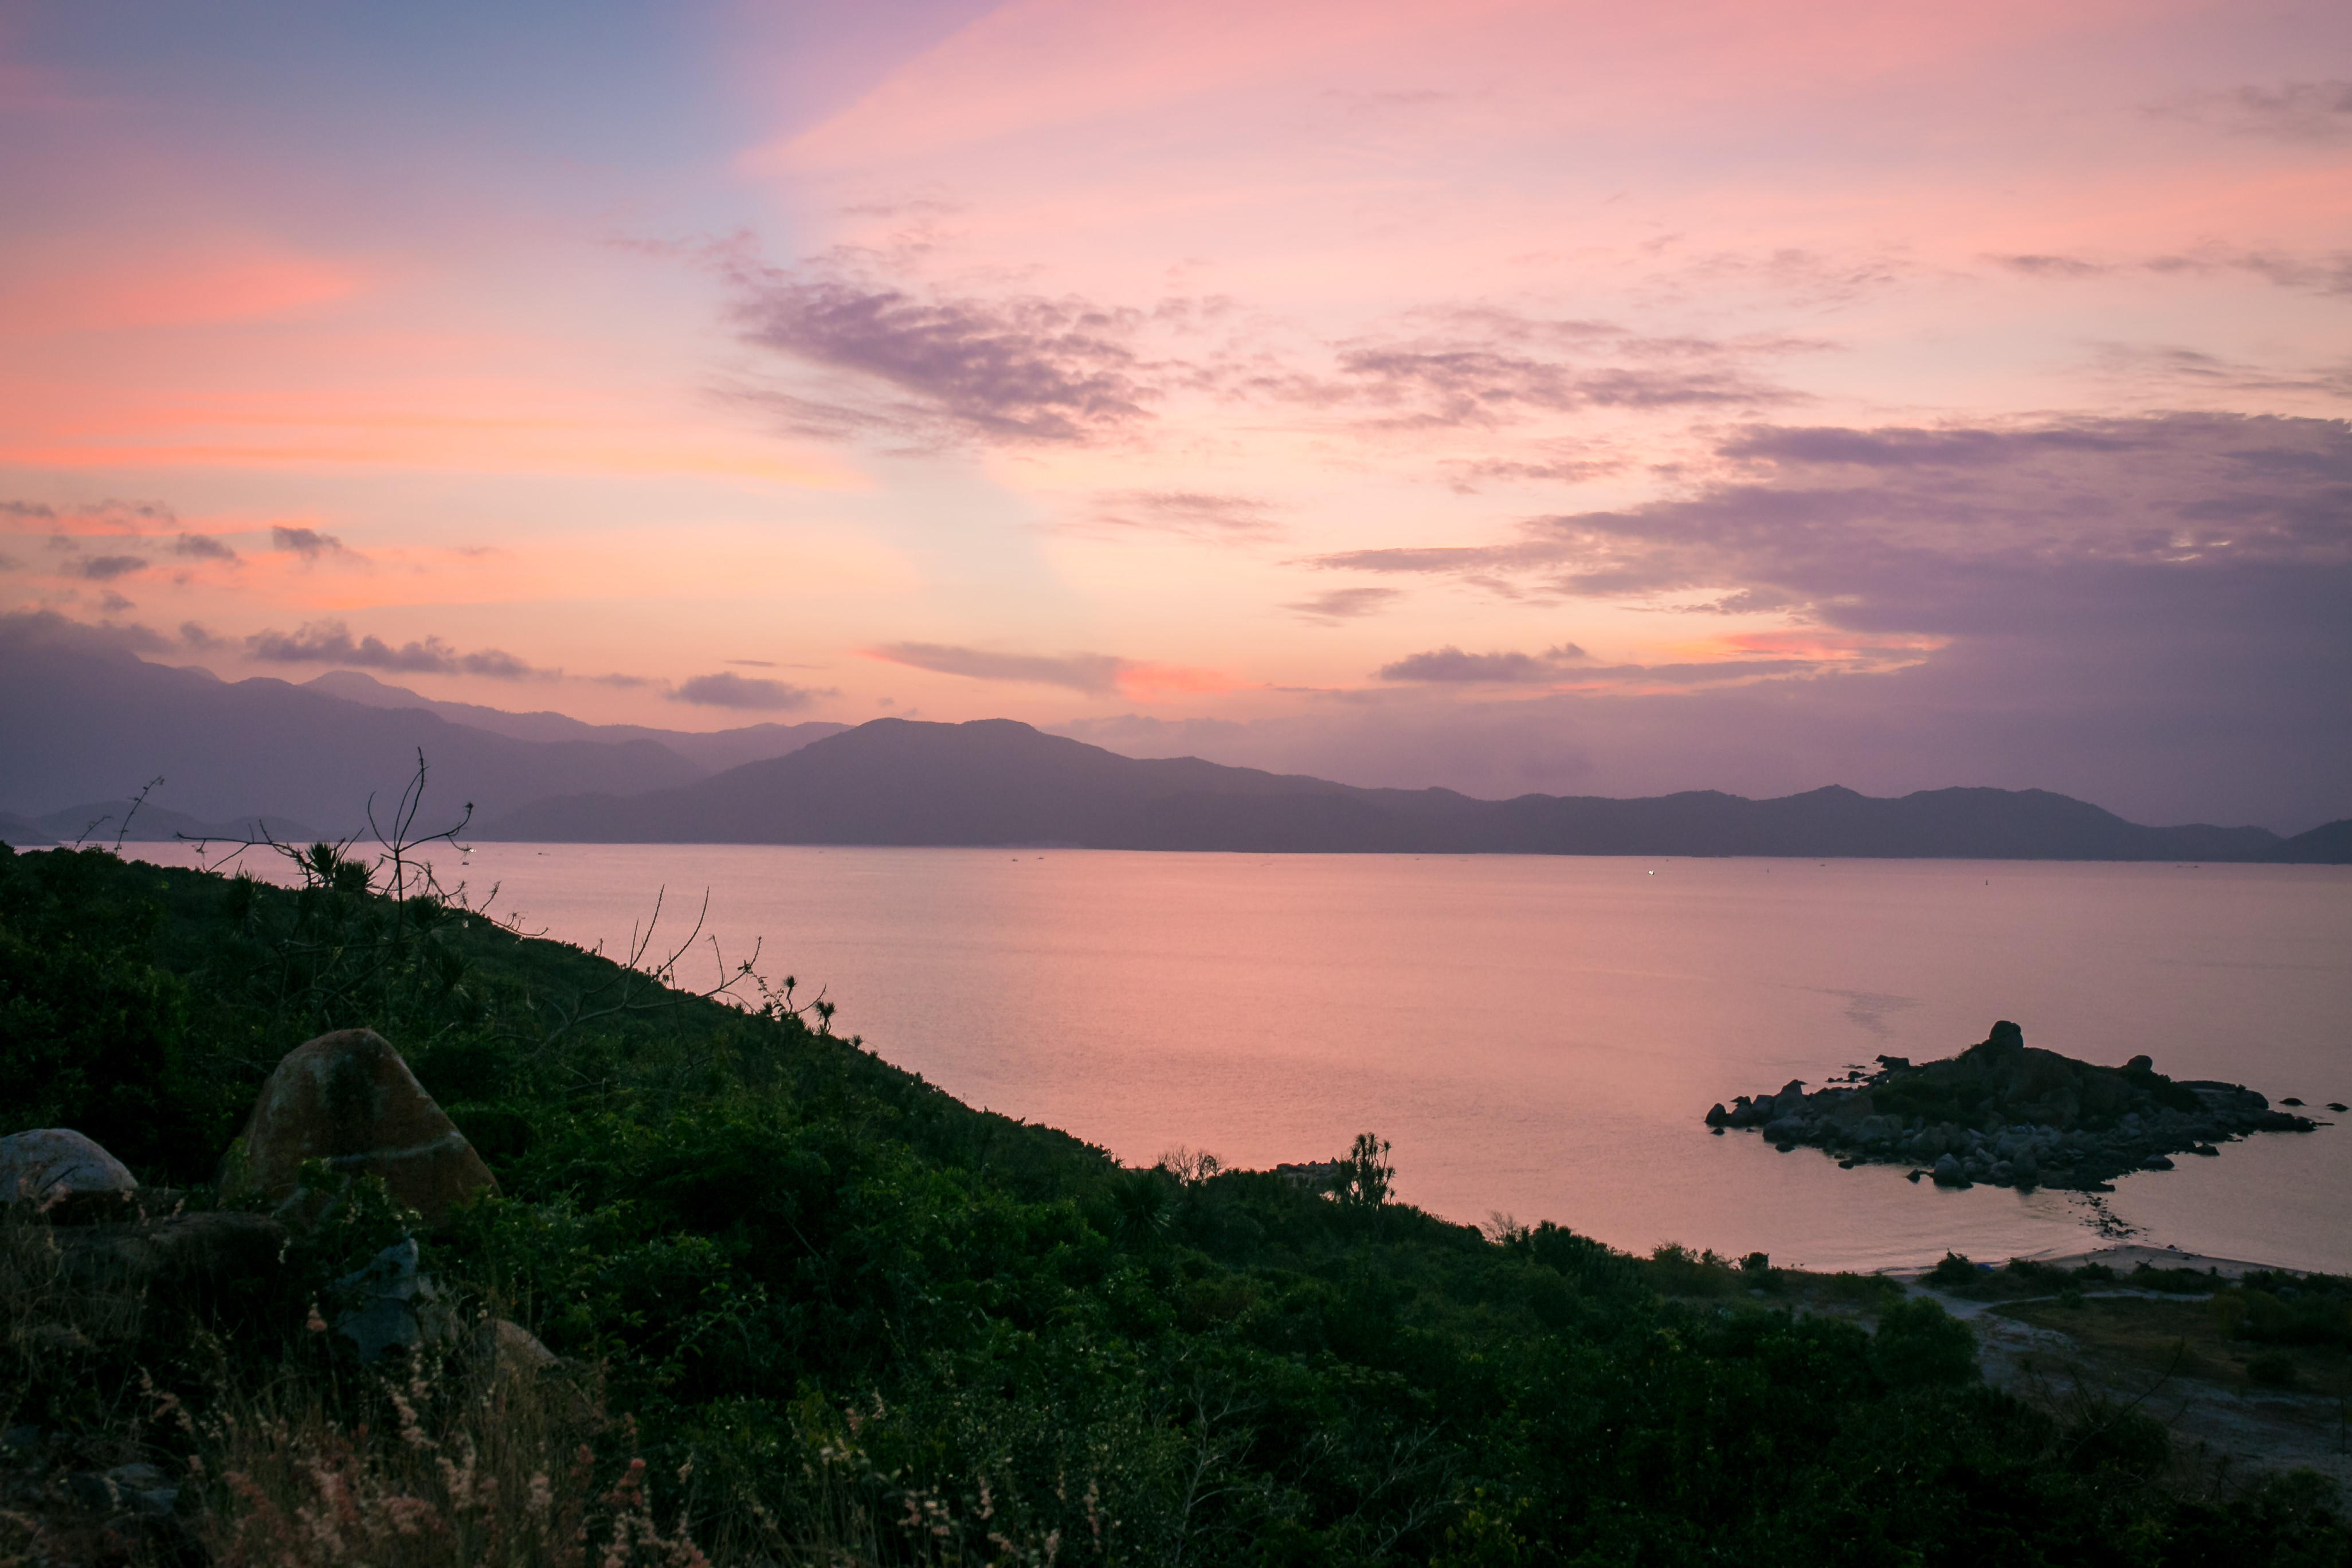
beach, sea, coast, water, nature, ocean, horizon, mountain, cloud, sky, sunrise, sunset, morning, shore, lake, dawn, dusk, evening, seascape, bay, body of water, loch, afterglow, atmospheric phenomenon